The Cuban Love Song

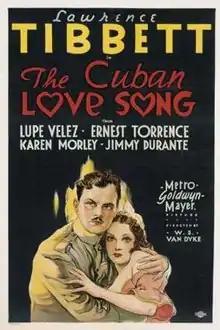
Theatrical release poster

The Cuban Love Song is a 1931 American pre-Code musical film directed by W.S. Van Dyke and written by C. Gardner Sullivan, Bess Meredyth, John Lynch, John Colton, Gilbert Emery, Robert E. Hopkins and Paul Hervey Fox. The film stars Lawrence Tibbett, Lupe Vélez, Ernest Torrence, Jimmy Durante, Karen Morley and Louise Fazenda. The film was released on December 5, 1931 by Metro-Goldwyn-Mayer.